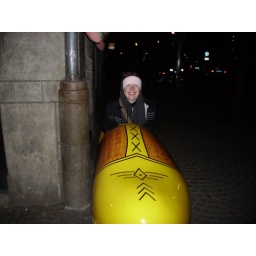
me in giant wooden shoe